Battle of Big Black River Bridge

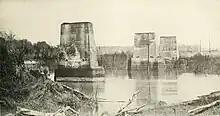
Ruins of the bridge after the battle

The Confederates withdrew into the Vicksburg fortifications. Pemberton ordered several outlying positions withdrawn into the main lines and the Vicksburg defenses were also physically improved. There was much outrage against Pemberton within the Confederate army due to the outcome of the movements and battles of the last several days. Loring had noticed light from fires in Union-occupied Edwards on the morning of May 17, and with the way blocked he marched his troops to Jackson, where they joined forces with Johnston on May 19. McClernand had a replacement bridge built over the Big Black River on the morning of May 18, while McPherson's and Sherman's corps crossed at other points. Sherman sent a cavalry regiment towards Snyder's Bluff, where the Confederate fortifications were found to have been abandoned, while Grant's army had regained a connection to the Union Navy elements on the Yazoo River. Sherman's main force came into contact with the Confederate defenders of Vicksburg, and McClernand and McPherson's forces arrived late that day. The Siege of Vicksburg began. Believing that the Confederates in Vicksburg could be easily defeated, Grant launched major attacks on May 19 and 22. Both attacks were repulsed bloodily, and Grant settled in for siege operations. The Confederates ran low on supplies, and Pemberton surrendered on July 4. The fall of Vicksburg was one of the key events of the war.